Interview with a Hitman

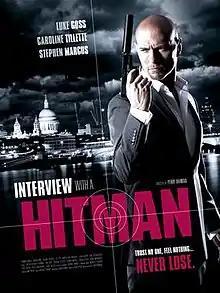

Interview with a Hitman is a 2012 British action film written and directed by Perry Bhandal. The film tells the story of Viktor (Luke Goss), a professional Romanian hitman who agrees to tell his story to a disgraced film director desperate to discover a unique story that will help him rebuild his career. It was produced by Kirlian Pictures & Scanner Rhodes with the assistance of Northern Film & Media. The film stars Luke Goss, Caroline Tillette, Stephen Marcus, Danny Midwinter and Elliot Greene.